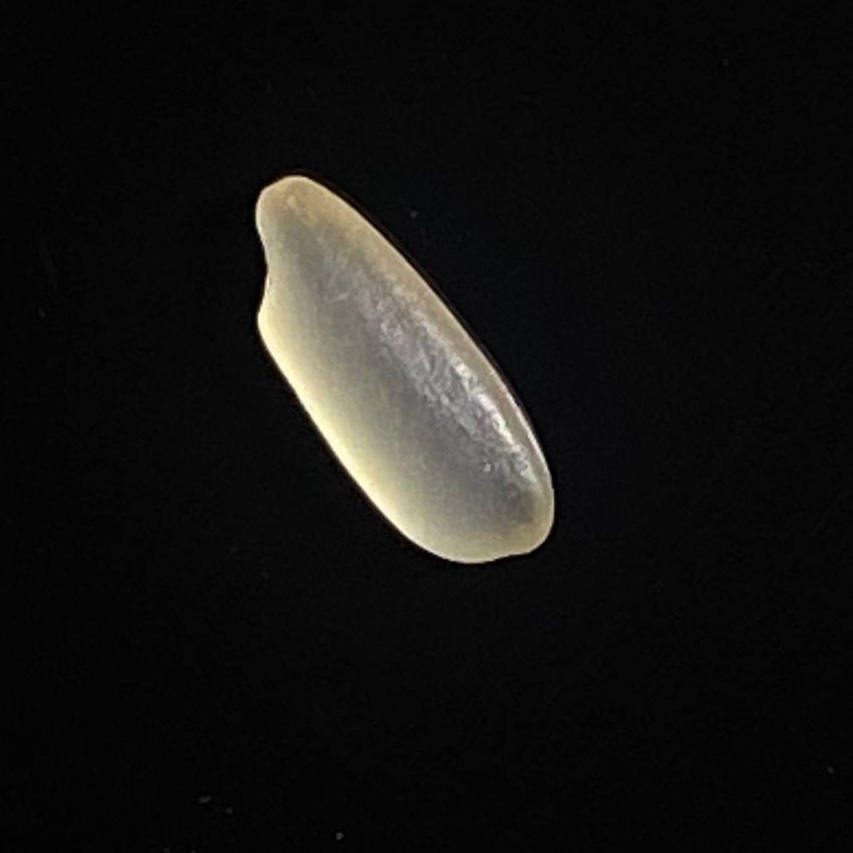
Rice variety: Shorna5